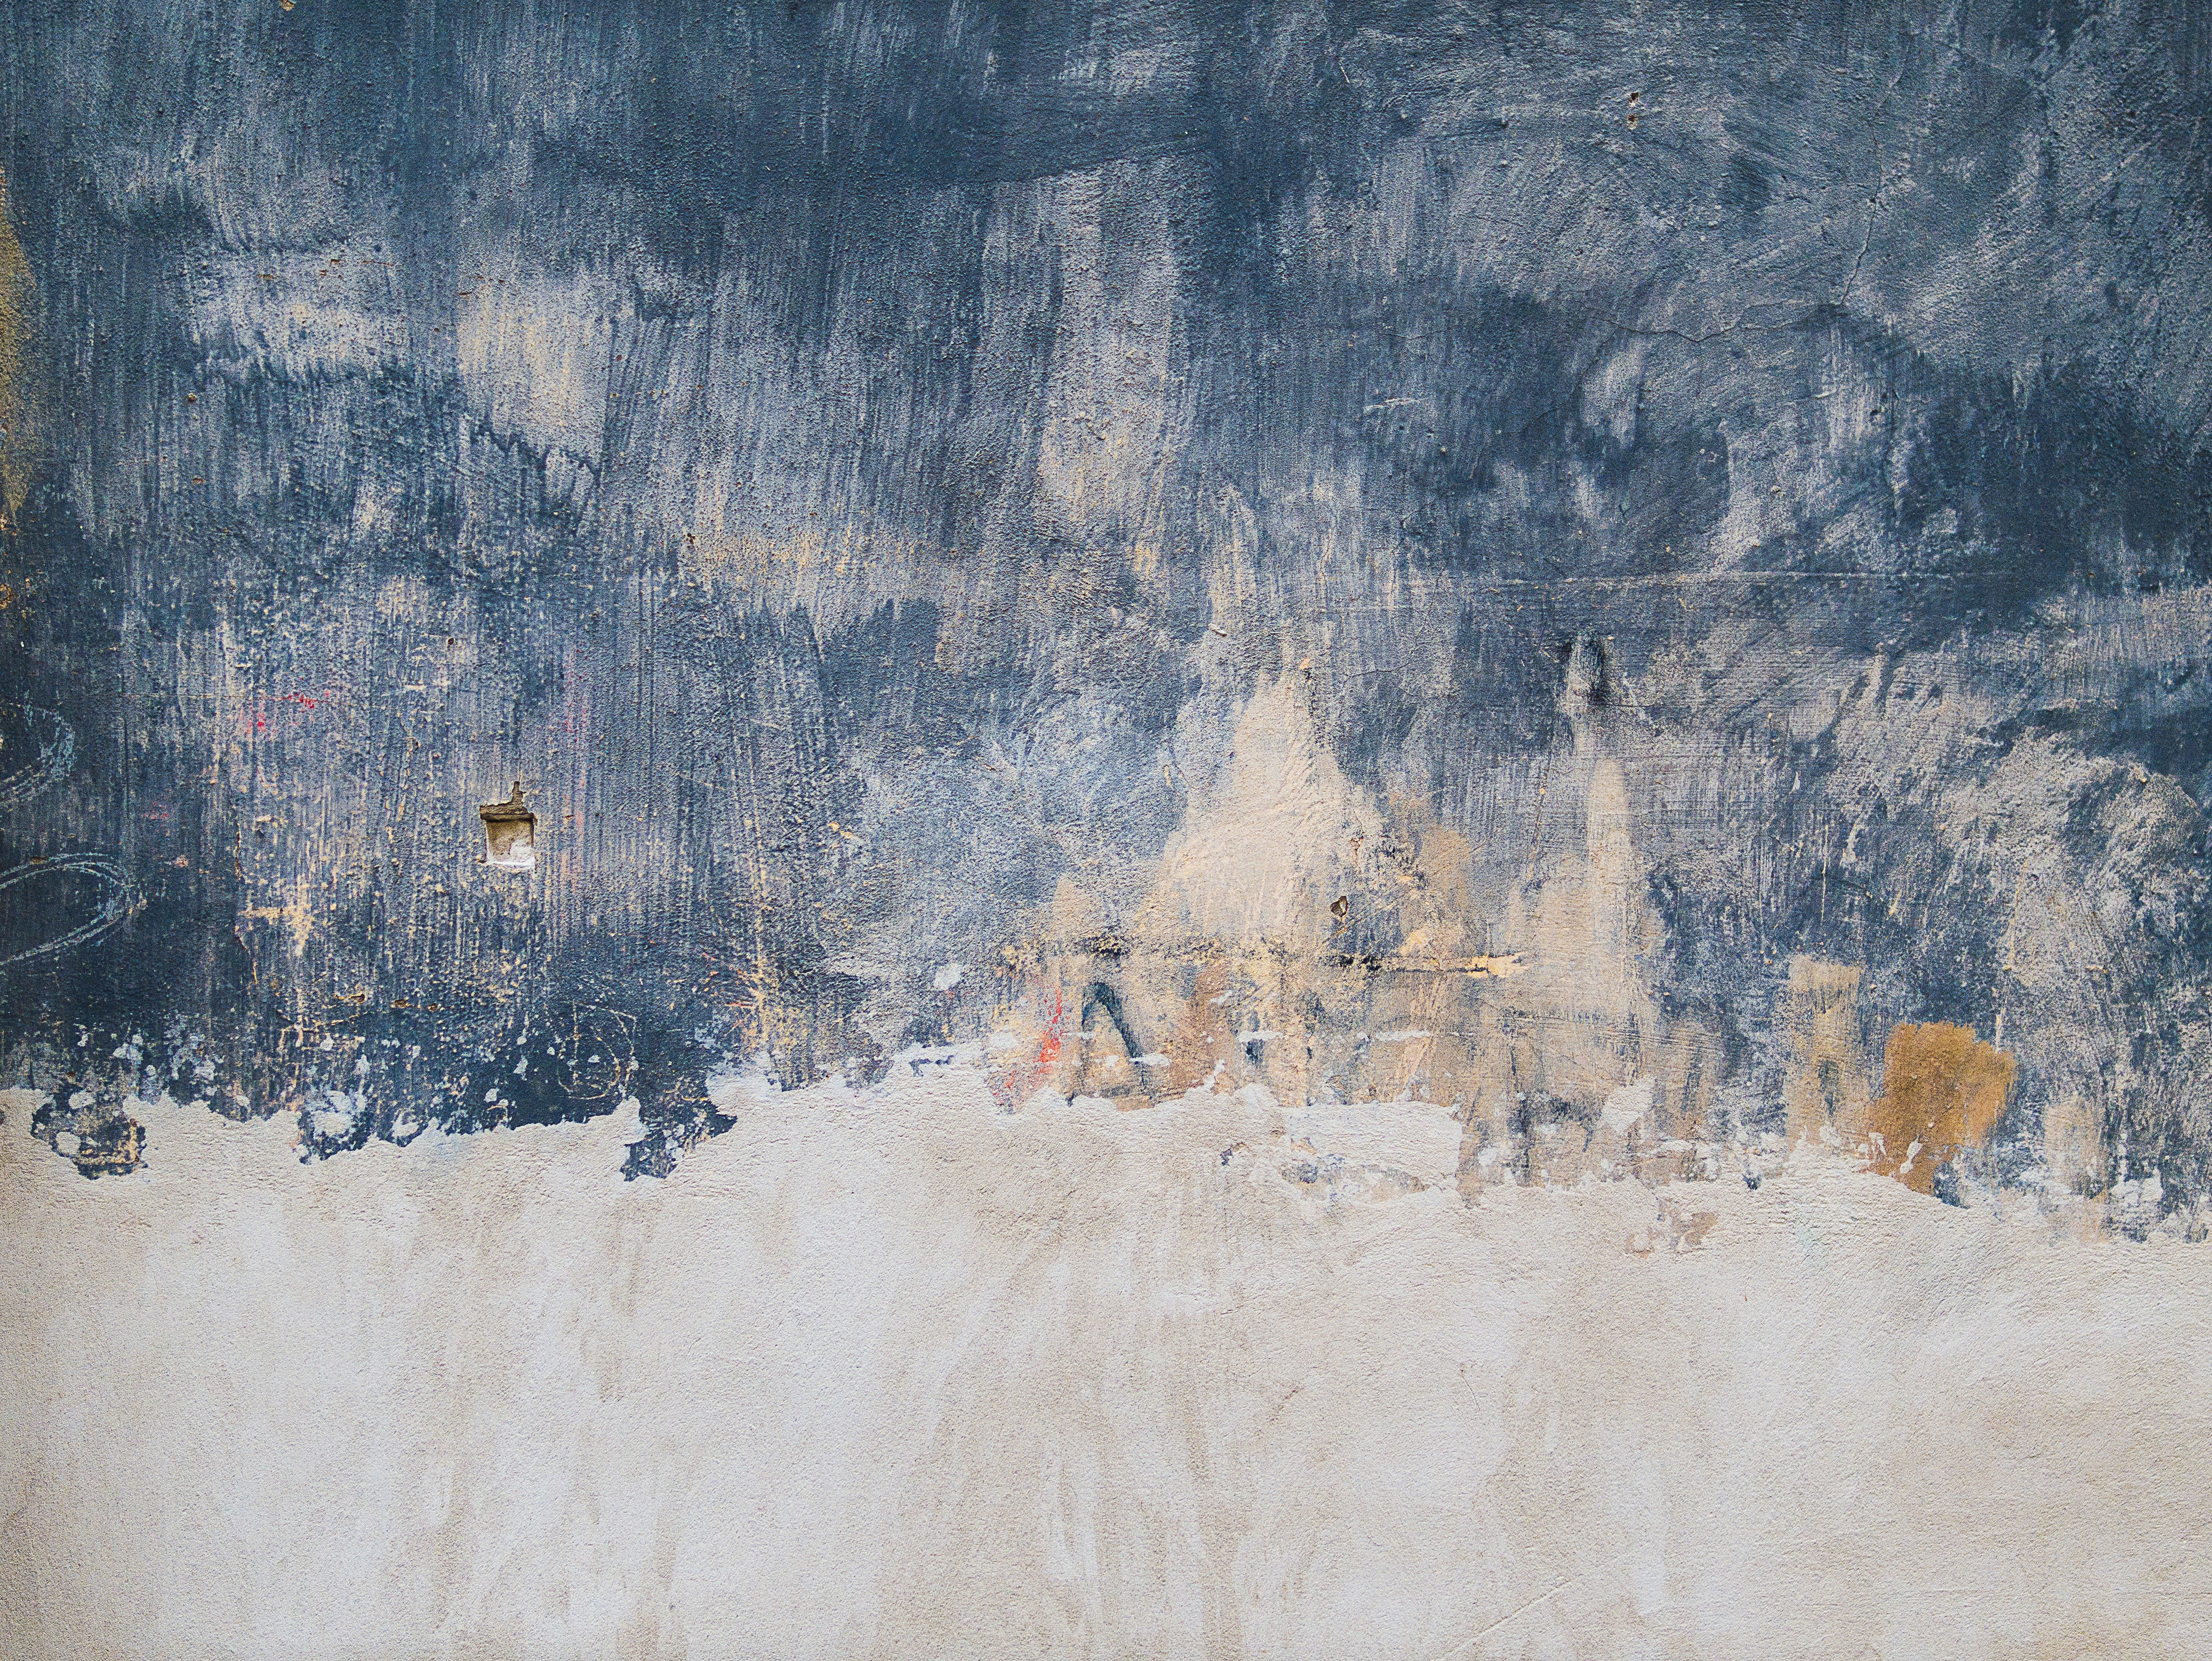
snow, winter, texture, wall, weather, material, painting, art, sketch, drawing, watercolor paint, ancient history